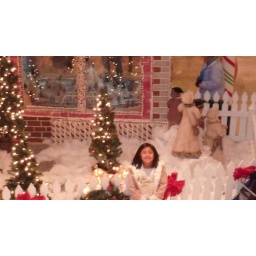
Behind Jasmine there is a train running around a winter scene inside the house.